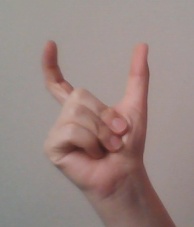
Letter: nun